Brandon Copeland (linebacker)

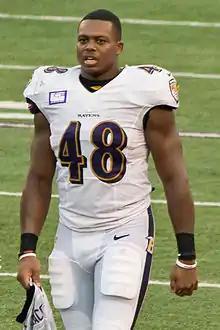
Copeland with the Baltimore Ravens in 2013

On April 27, 2013, he signed with the Baltimore Ravens as an undrafted free agent. He was waived on August 31, 2013.